Question: What is blue?
Tambaya: Mene shuɗi?
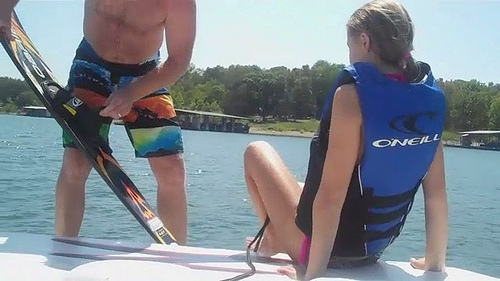
Answer: Life jacket.
Amsa: Rigar kariya.